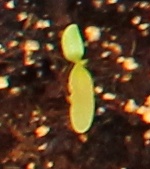
Label: Sugar beet